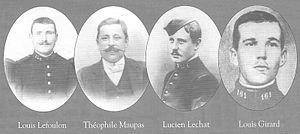
Les Caporaux de Souain (336e régiment d'infanterie)
Le 336ᵉ régiment d'infanterie est un régiment d'infanterie de l'Armée de terre française constitué en 1914 avec les bataillons de réserve du 136ᵉ régiment d'infanterie.